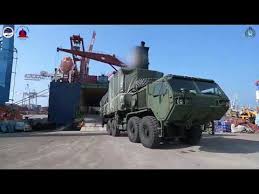
Label: 30N6E